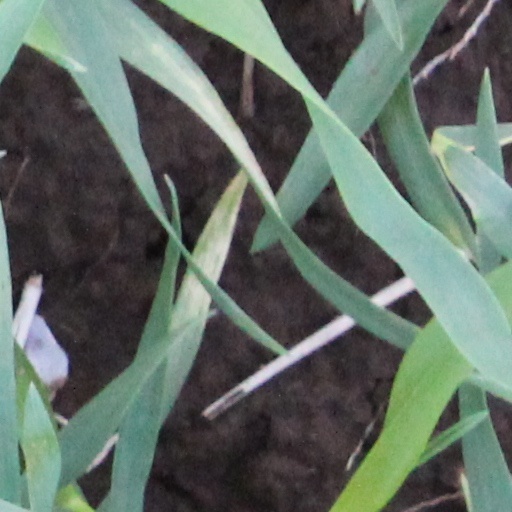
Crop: wheat